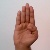
The image shows a hand gesture representing the letter 'B' in Indian Sign Language.